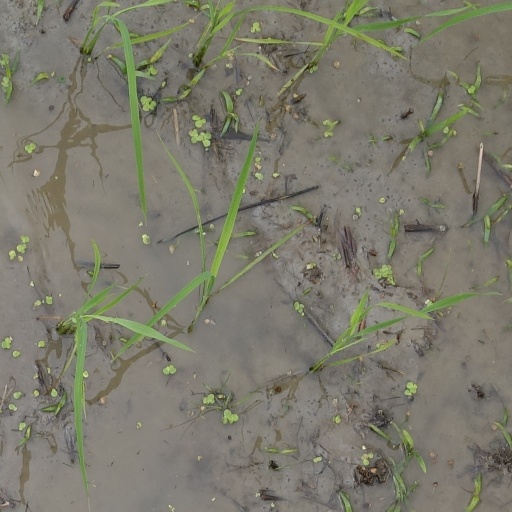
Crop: rice